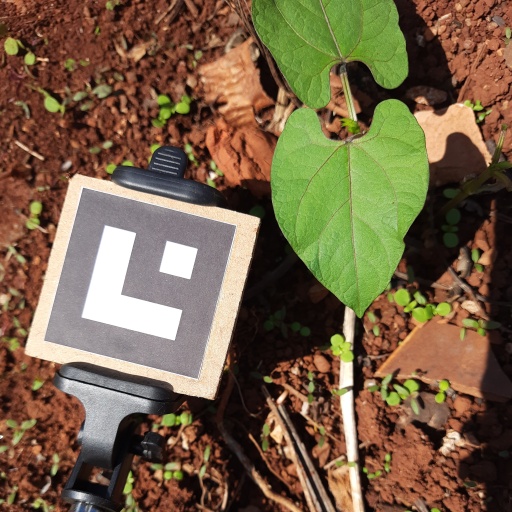
Observations: wavy surface, no eating holes, under sunlight